Hesperocyparis abramsiana

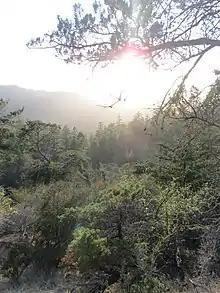
Santa Cruz Cypress natural habitat.

The habitat of the Santa Cruz cypress consists of the chaparral and closed-cone pine forest communities in the Santa Cruz Mountains. The habitat ranges from 300 to 750m in elevation, consisting of poorly developed sandstone or granitic soils. The climate of this area produces cool, wet winters and hot, dry summers, and natural fire regimes periodically destroy the vegetation in the area. The Santa Cruz cypress have evolved to be dependent on these fires for reproduction. The trees are obligate seeders, meaning they do not regenerate after burning up in a fire. Instead, the seeds germinate after the fire to minimal competition. They are then able to regenerate and grow the population. If fires are too frequent, seedlings will not be able to reach reproductive age. If fires are too infrequent, the trees do not reproduce often enough to maintain population size.